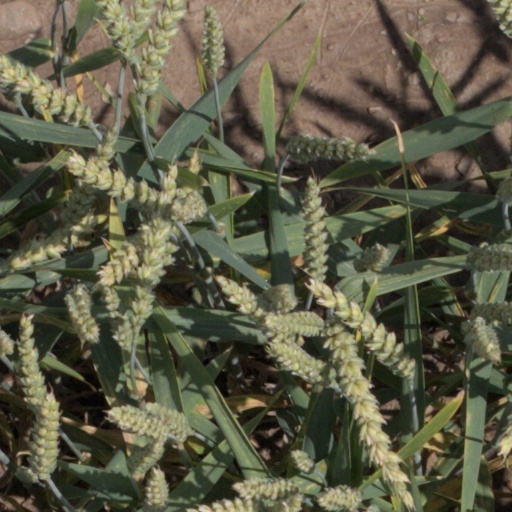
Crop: wheat